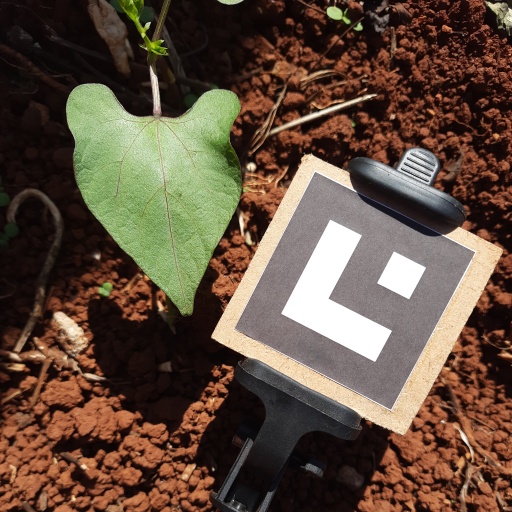
Observations: wavy surface, no eating holes, under sunlight